My Sister's Keeper (film)

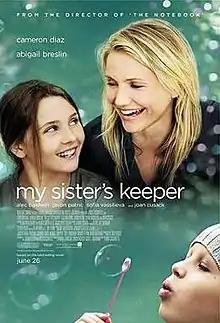
Theatrical release poster

My Sister's Keeper is a 2009 American melodrama film directed by Nick Cassavetes and starring Cameron Diaz, Abigail Breslin, Sofia Vassilieva and Jason Patric. Based on Jodi Picoult's 2004 novel of the same name, which is also based on Marissa and Anissa Ayala. On June 26, 2009, the film was released to cinemas in the United States, Canada, Ireland, Mexico, and the United Kingdom.